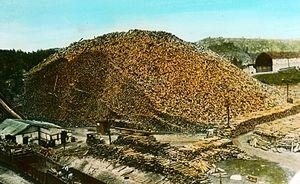
Photographie, diapositive sur verre, Pile de billots, Spanish River Pulp &amp
Espanola est une ville située dans le district de Sudbury dans la province de l'Ontario au Canada.